Gasparo Cairano

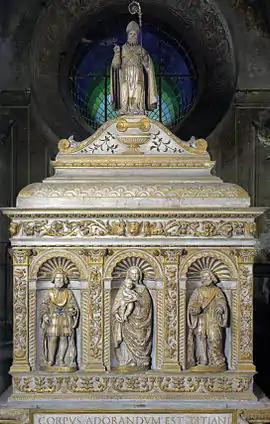
Studio of Sanmicheli, Ark of San Tiziano (1505)

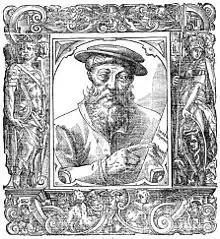
Portrait of Pomponio Gaurico, the first scholar to commend Cairano's oeuvre during the artist's life, in 1504

Stylistic considerations place a number of works, usually small statues, reliefs or fragments removed from their original context and scattered in different locations to the middle of the second decade of the sixteenth century. It is not yet clear whether these artefacts were due to Cairano or the immediate result of his collaborators, for example, his son Simone. These are works in which the boundary between the maturity of Cairano's art and the work of the studio is blurred, and discernment depends on an analysis of Cairano's development from his earliest works, such as the Sanctuary of Miracles and the Loggia, combined with clear attempts at cultural update. This is the case, for example, with Cairano's "Lamentation over the dead Christ" preserved in The Museum of Ancient Art, Milan, and the "Descent from the Cross" in the Santa Giulia Museum of Brescia, which seem to point to pictorial models of Giovanni Bellini and Girolamo Romani. Another prominent work, dated to the first decade of the century, is the so-called "Pala Kress" in the National Gallery of Art in Washington, D.C.